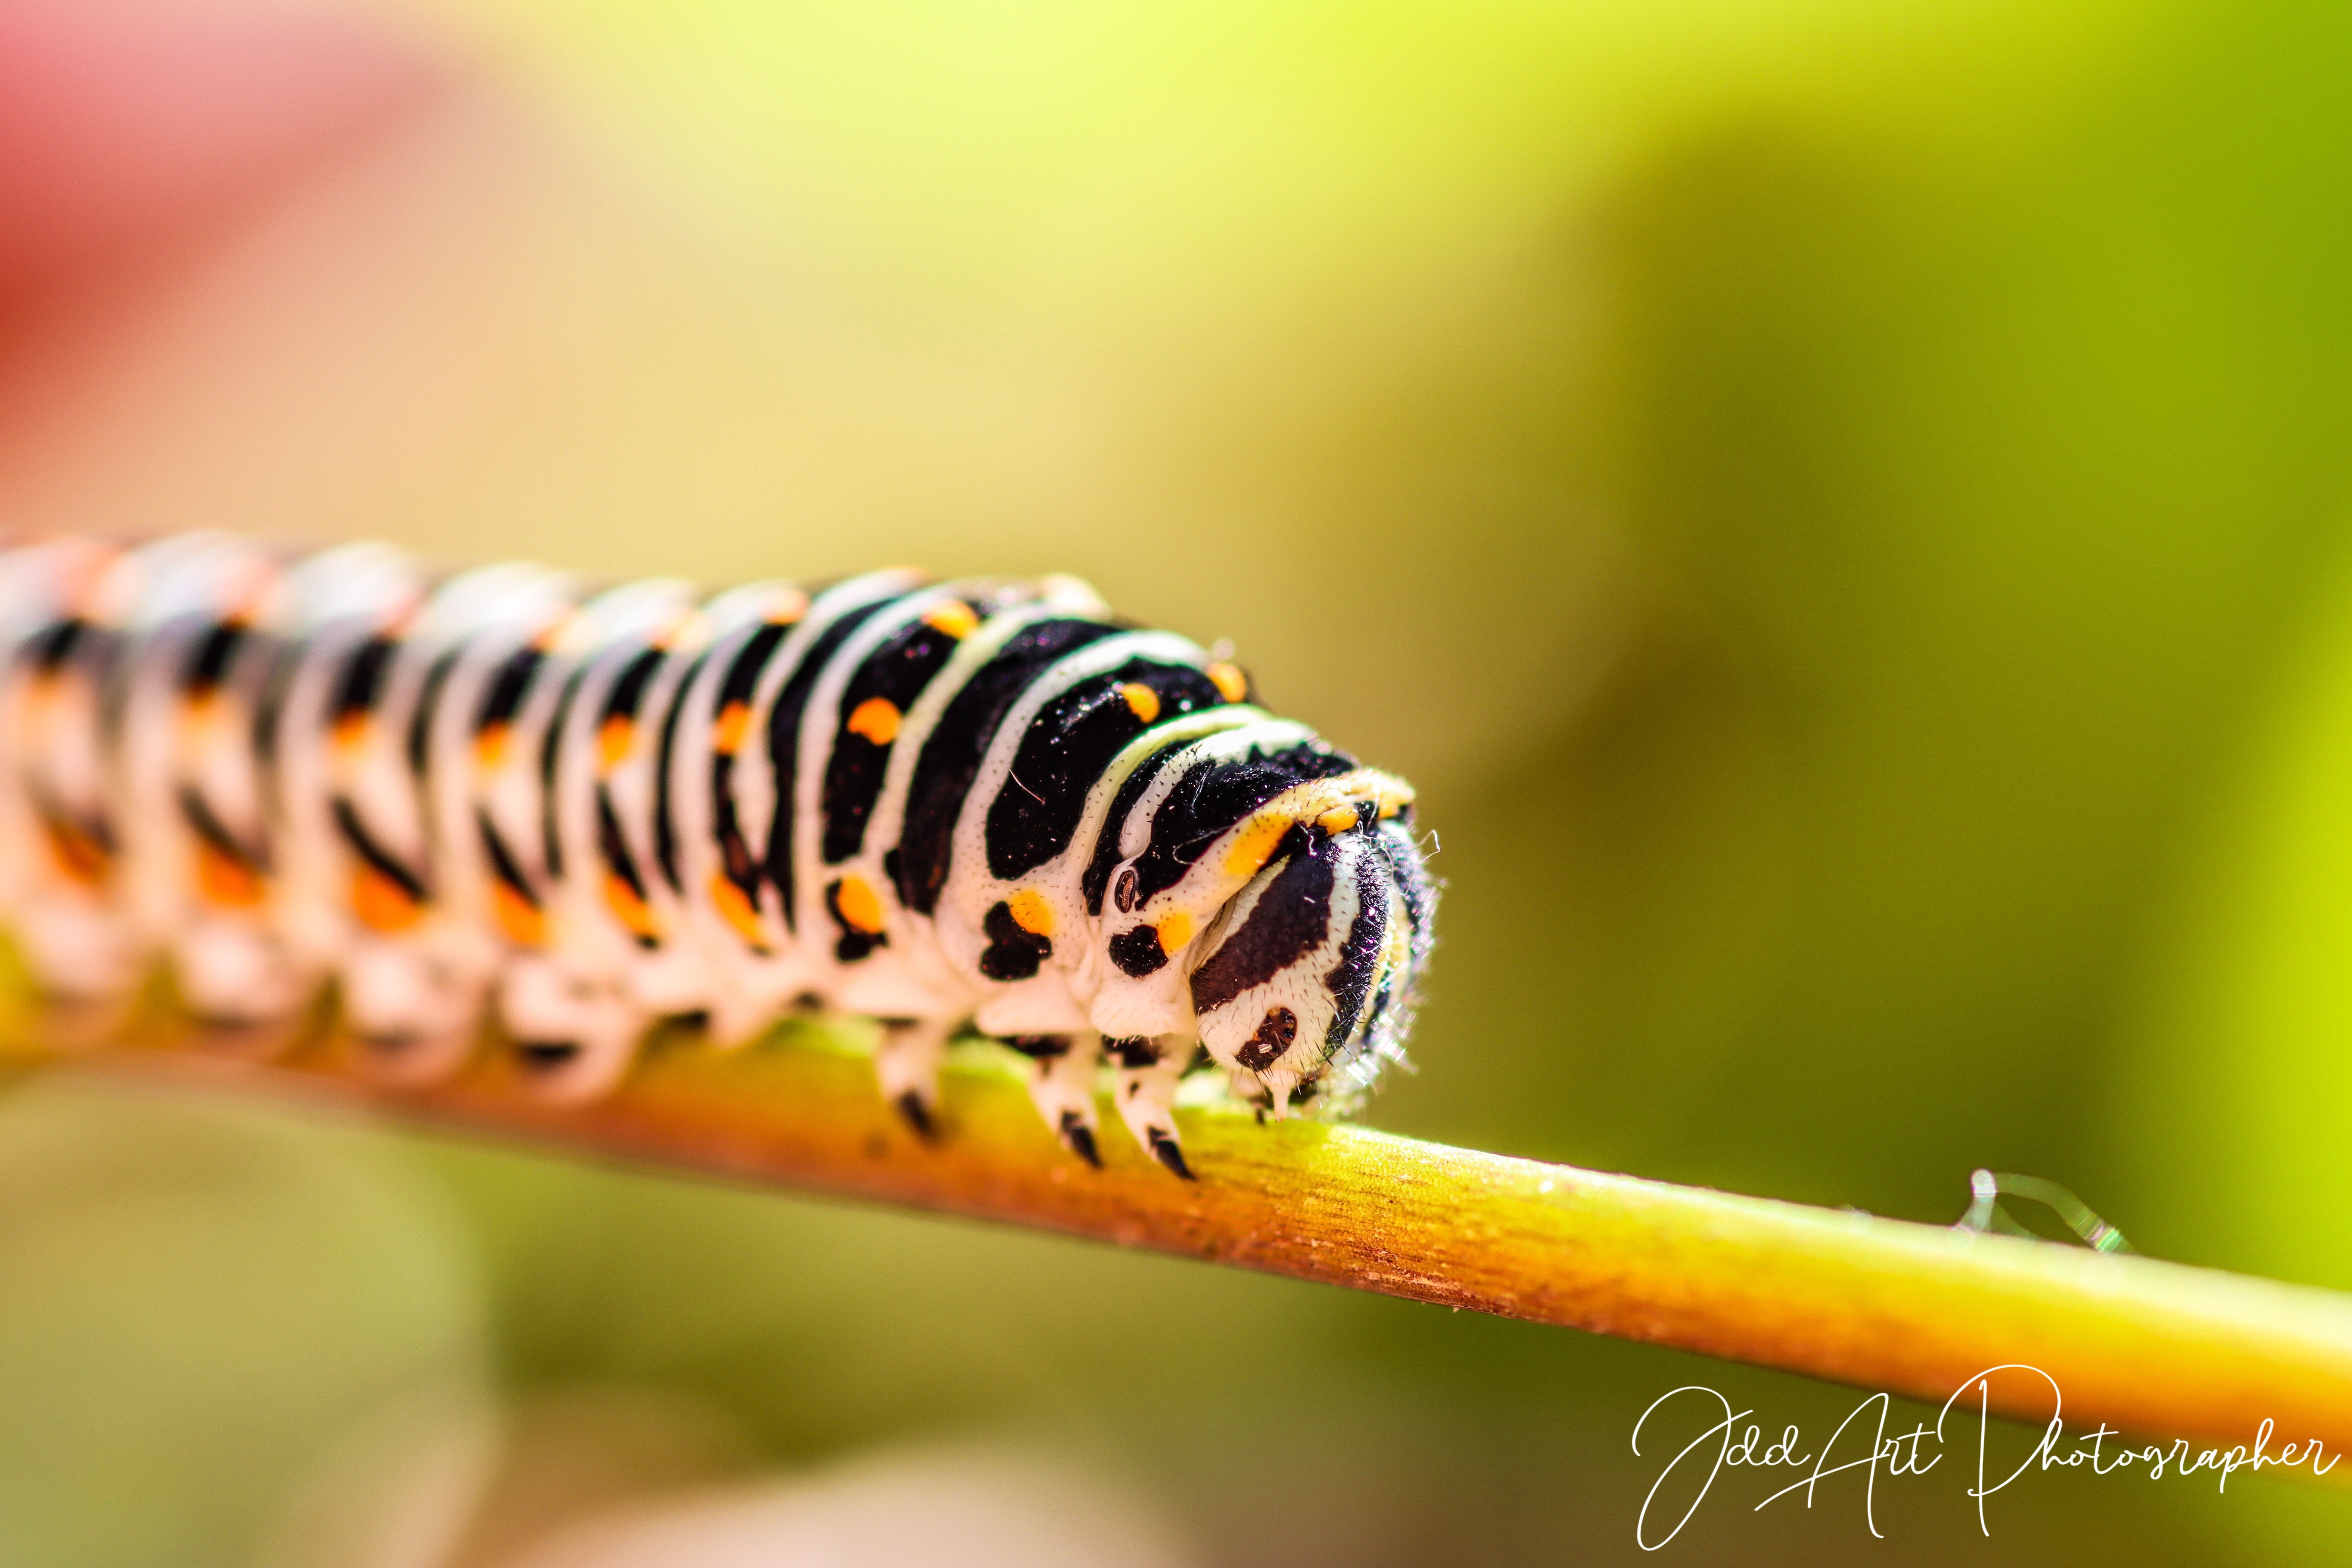
colorful worm
A vividly patterned caterpillar crawling along a thin stem is captured in a detailed macro shot. A watermark at the bottom right of the image shows the photographer's name.
A close-up macro shot of a colorful caterpillar crawling up a thin stem. Shot from an oblique angle, it draws attention to the details of the natural scene. The atmosphere is calm and natural, with a soft bokeh effect in the background. The color scheme: warm green, yellow, and soft orange, creates a harmonious and natural atmosphere.
Labels: Animal, Insect, Invertebrate, Worm, Tree stump, Blur Background, Stem, Watermark, stem
Camera: Canon Canon EOS 90D
Lens: 100.0mm, (173) 100mm
Aperture: F5
Exposure: 1/60 sec
ISO: 100
Focal length: 100.0 mm